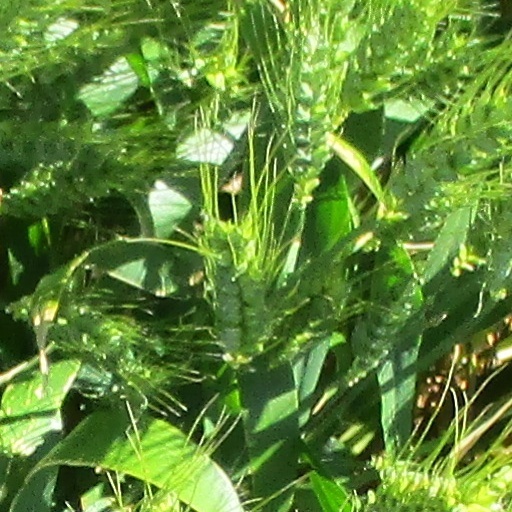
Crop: wheat